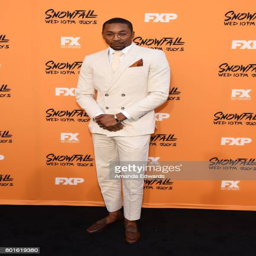
hip hop artist arrives at the premiere